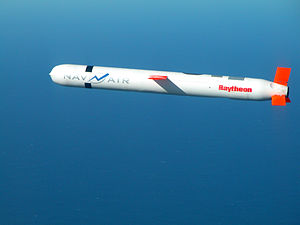
Krydsermissil
Det amerikansk/britiske Tomahawk-krydsermissil.
Krydsermissil eller cruise missil er betegnelse for jet-fremdrevne missiler, der er udformet som førerløse fly. De er udviklet til i givet fald at kunne medbringe kernevåben. Krydsermissiler anvender GPS-navigering eller andre avancerede navigationsteknologier til at krydse sig vej gennem fjendtligt territorium i lav højde i modsætning til ballistiske missiler. Derved er de vanskelige at spore ved hjælp af radar. Krydsermissiler kan affyres fra landjorden, fra skibe eller fra fly. De mest moderne krydsermissiler affyres eller udløses oftest fra avancerede militærfly, hvorefter de med deres last af sprænghoveder er i stand til at ramme deres mål med stor akkuratesse. Derved kan afstanden til målet mindskes i forhold til en affyring fra landjorden eller fra krigsskibe, hvilket indebærer et mindre forbrug af brændstof.